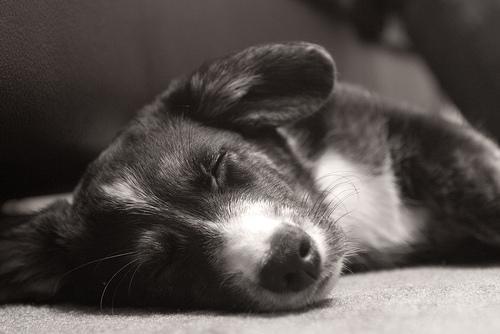
Cardigan